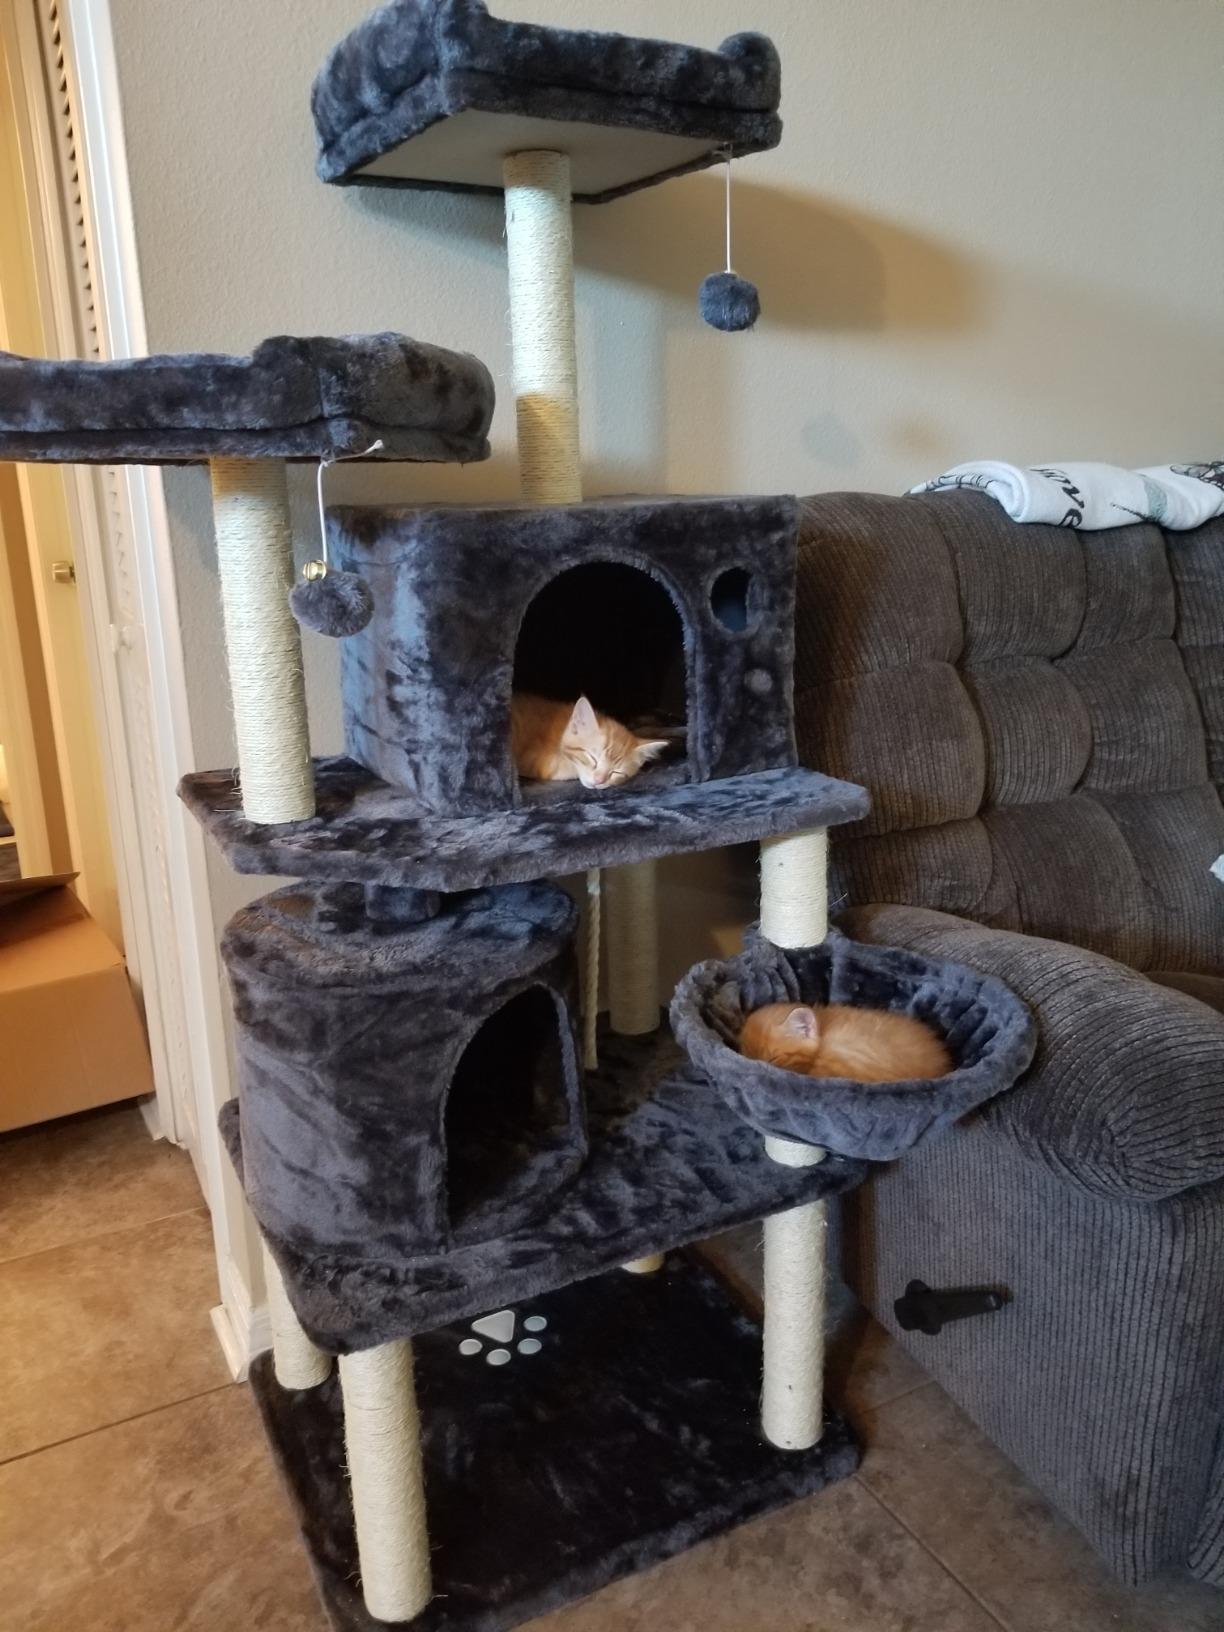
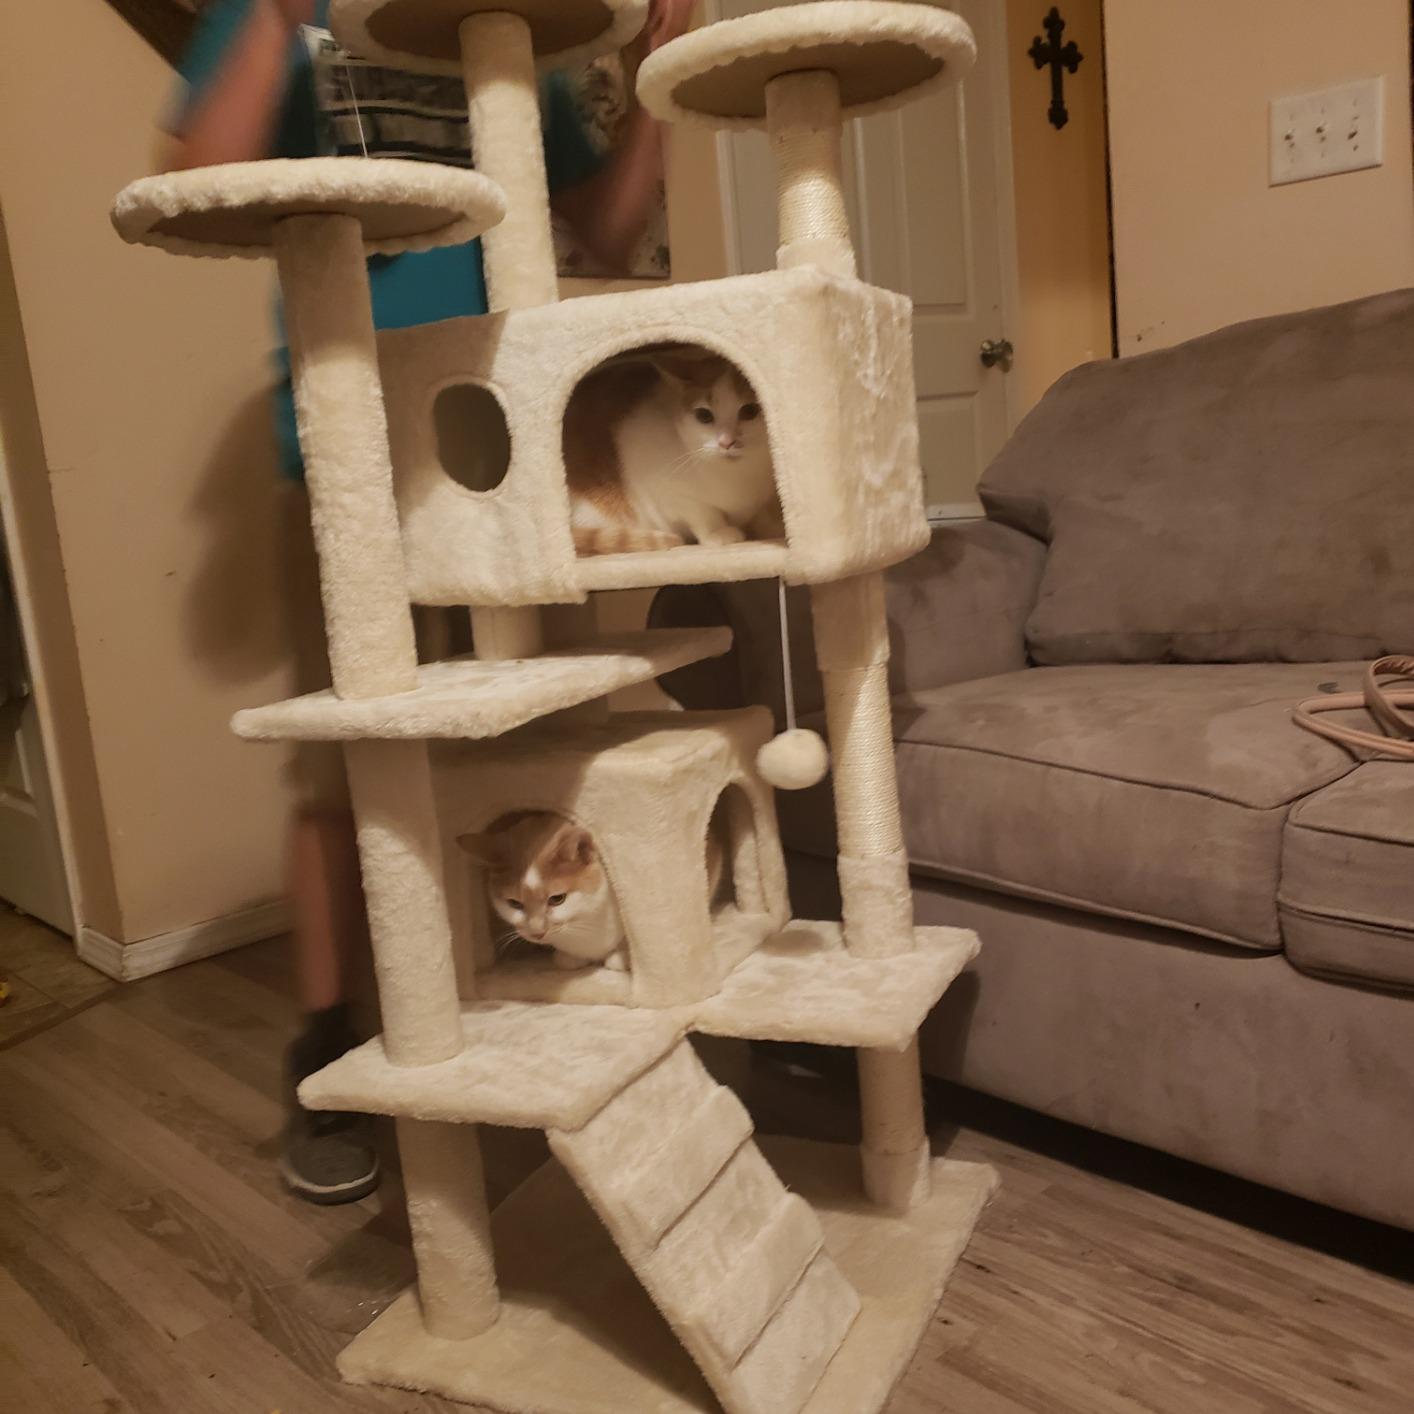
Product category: items_cat tree
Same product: no